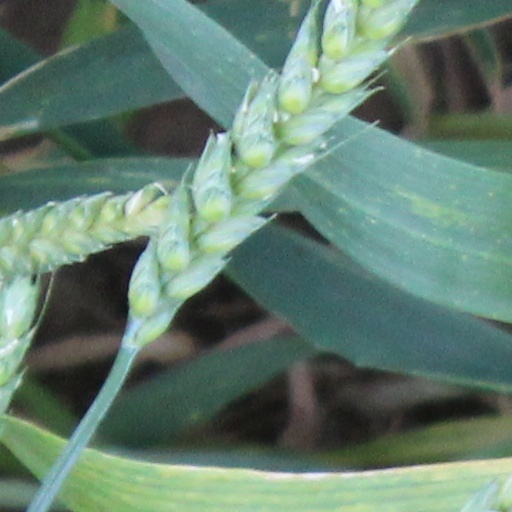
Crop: wheat